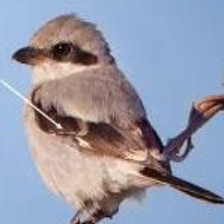
Species: LOGGERHEAD SHRIKE
Scientific name: LANIUS LUDOVICIANUS